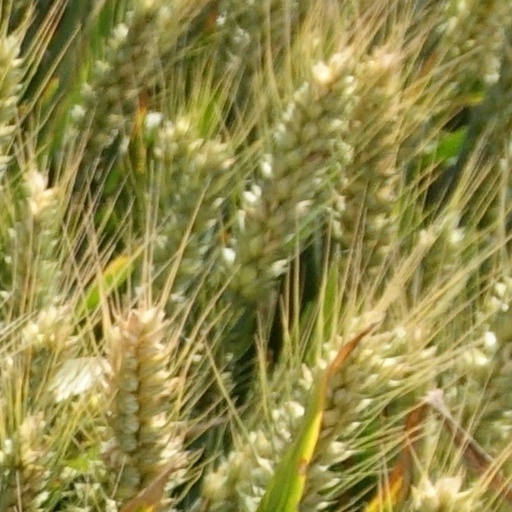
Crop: wheat